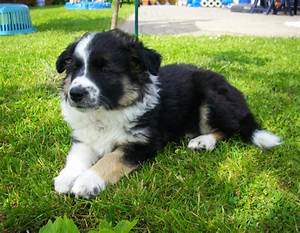
Label: cane